The Physician (2013 film)

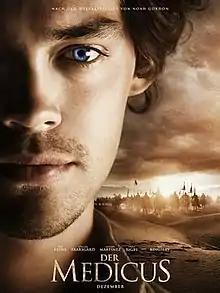
Theatrical release poster

The Physician is a 2013 German historical drama film based on the novel of the same name by Noah Gordon. The film, co-written and directed by Philipp Stölzl, focuses on an orphan from an 11th-century English town whose mother died of side sickness. The boy vows to study medicine and decides to travel to Persia.